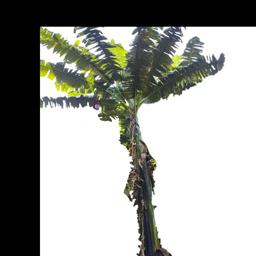
Label: BHIMKOL